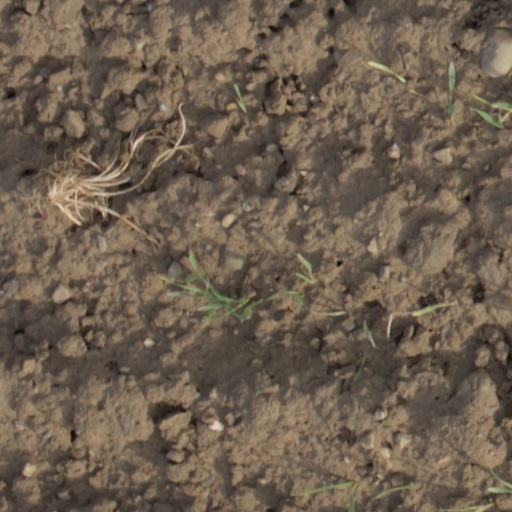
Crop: wheat